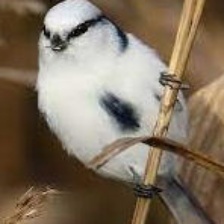
Species: AZURE TIT
Scientific name: CYANISTES CYANUS